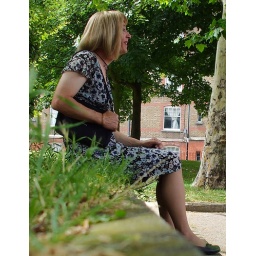
so lovely to feel the cool grass against your bare legs on a hot day